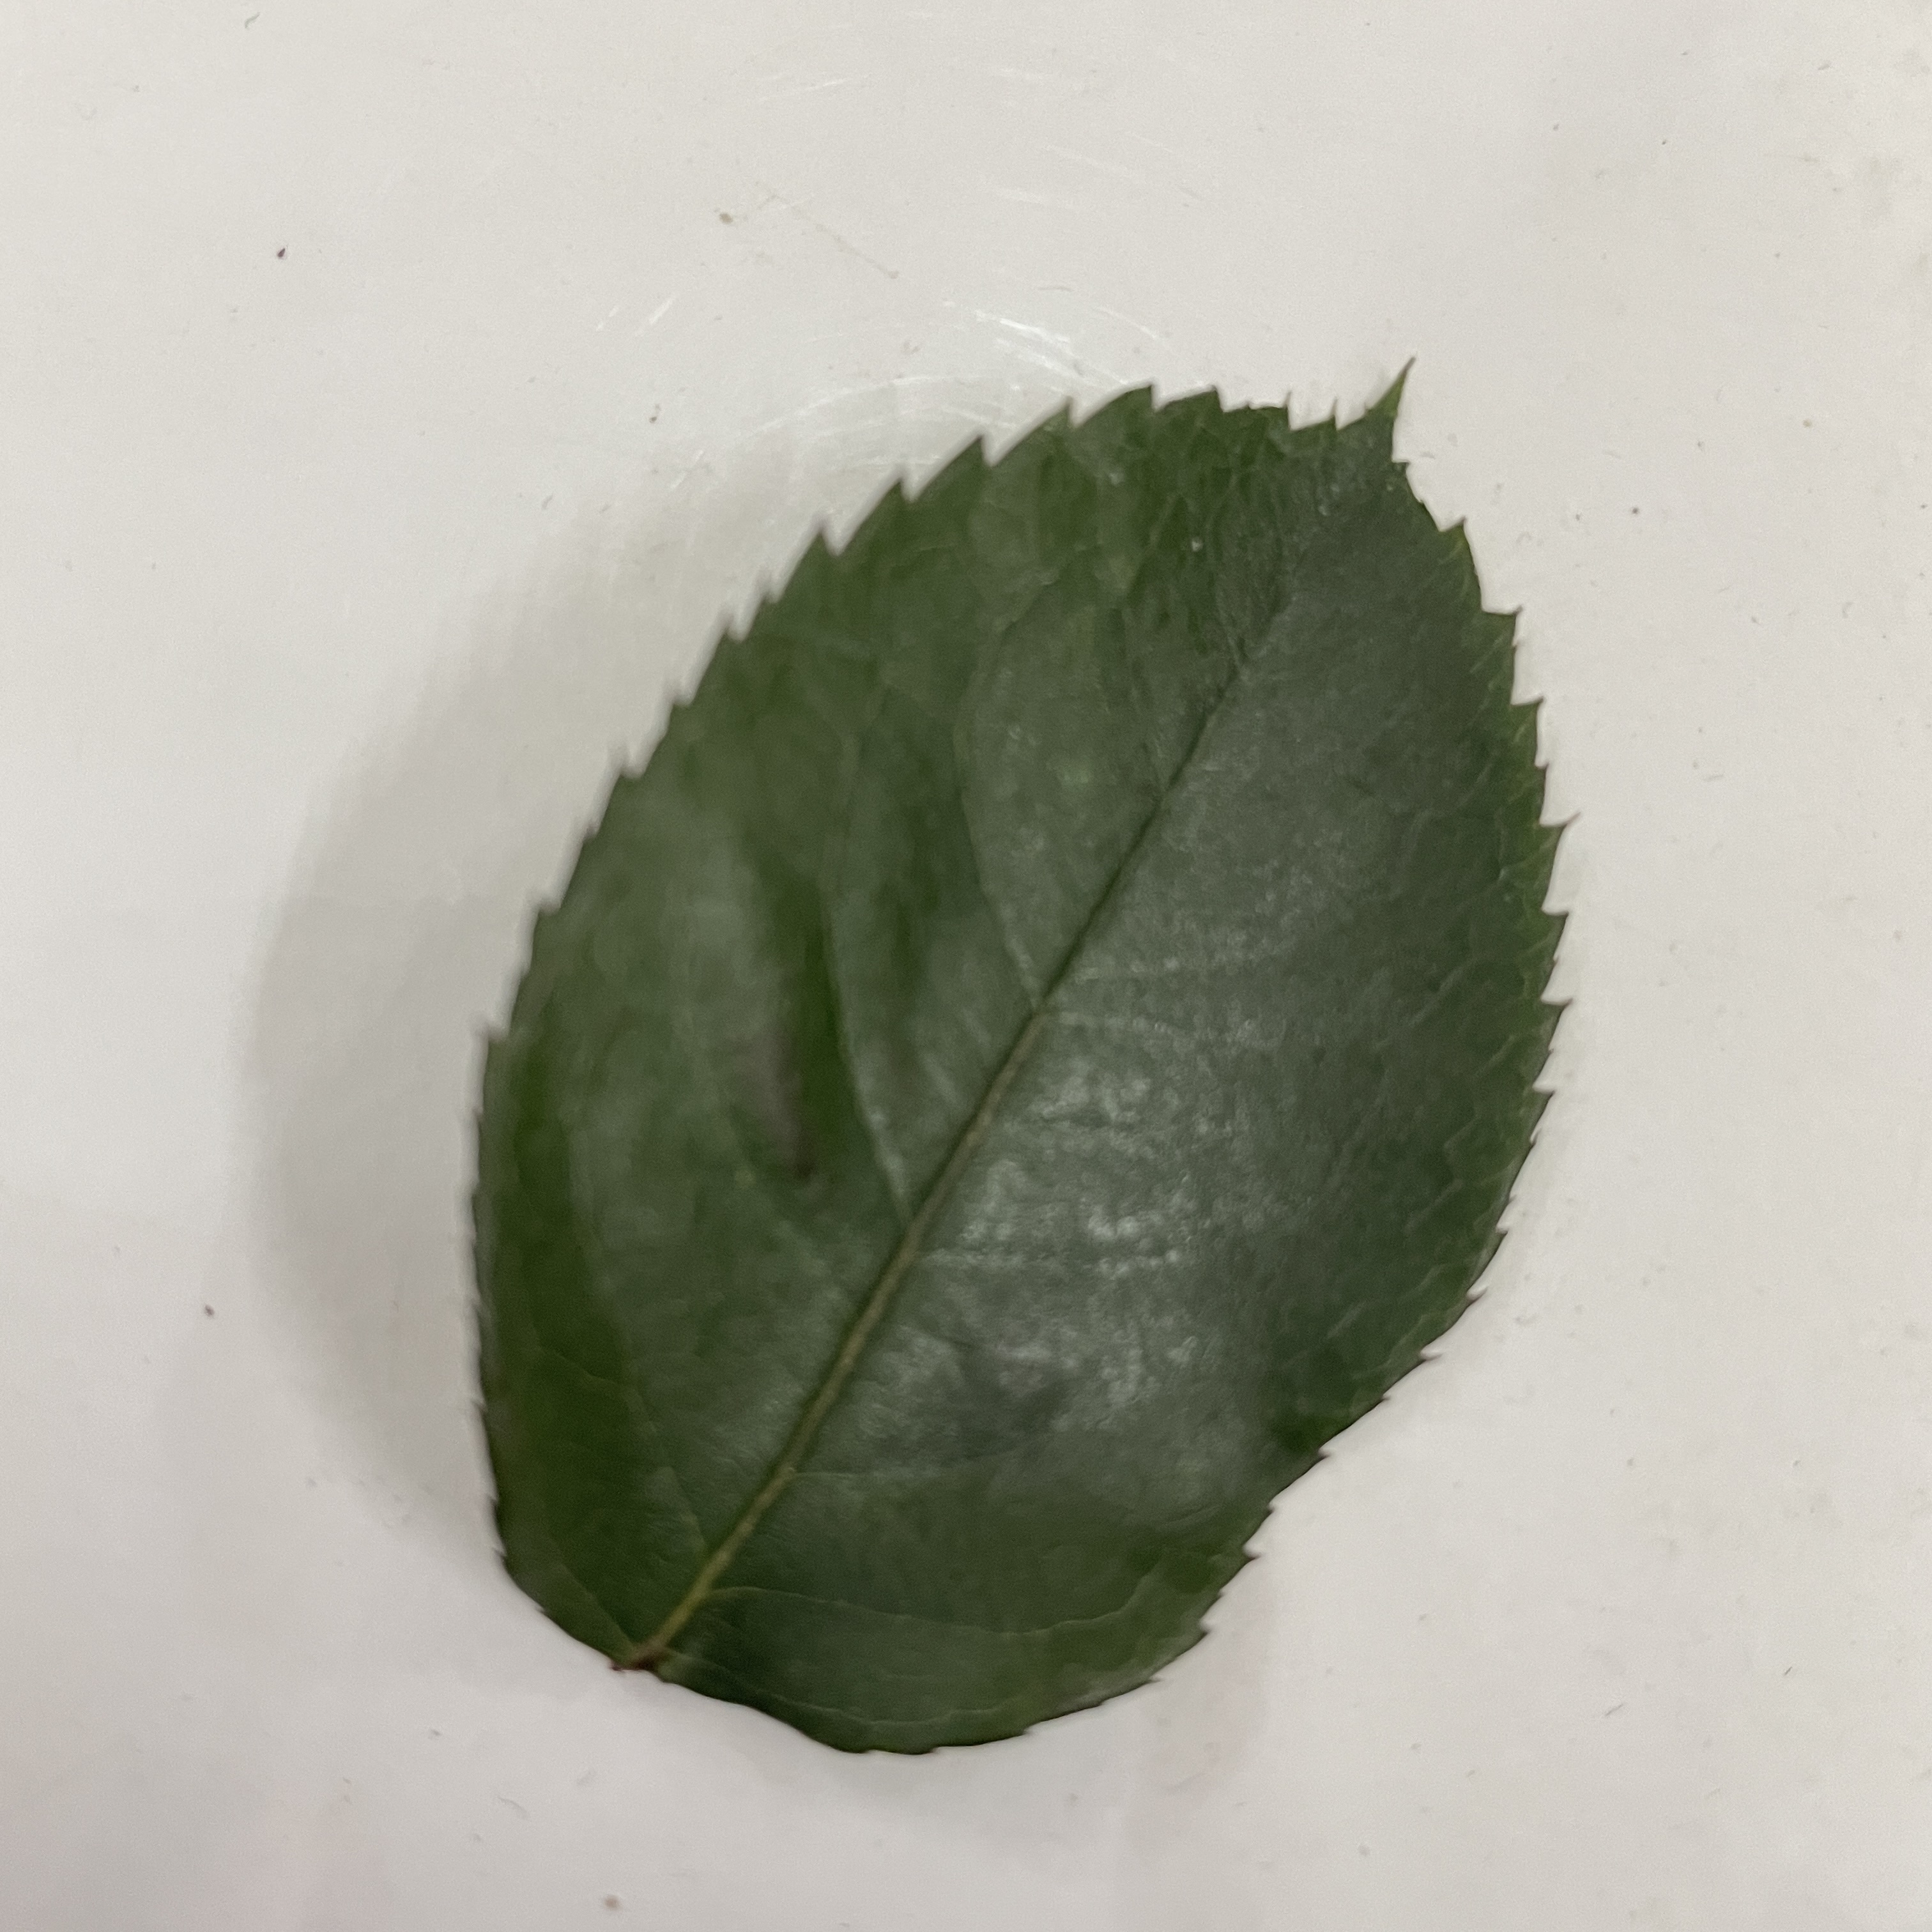
Label: Healthy Leaf